Challenge Records (1920s)

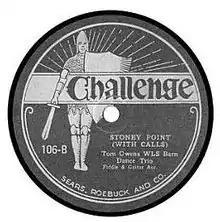
Challenge record from 1920s

Challenge Records was a record label sold by the Sears-Roebuck Company. Releases were drawn from other recordings on other labels in the late 1920s, such as Banner, Gennett, Paramount Records and others. Sears also had the Silvertone label and the same recording of "Black Bottom" by Joe Candullo & his Everglades Orchestra was released on both labels. Around 1929 Sears did away with Challenge and Silvertone, replacing them with Conqueror Records. Challenge discs generally sold for less than Silvertone ones because they seldom used songs requiring royalty payments and the label generally assigned pseudonyms to the artists. Introduced in the Spring 1927 catalog for just 24¢ per disc, Challenge bore the frank disclaimer, "If you want the best, we recommend the Silvertone." The last issues appeared in Sears’ Spring 1931 catalog.